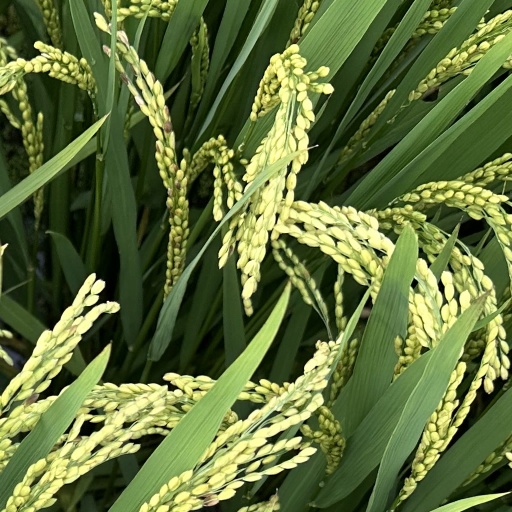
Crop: rice